Robert Stewart, Duke of Albany

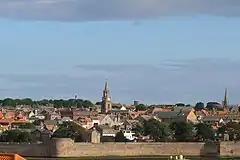
The town of Berwick-upon-Tweed, which Robert besieged in 1417 during his last military campaign.

The beginning of Robert's third regency was accompanied by renewed conflict between Scotland and England. Henry IV of England, who had already invaded Scotland, faced serious challenges to his rule by 1402, including the rebellion of Owain Glyndŵr in Wales. Around this time, Thomas Warde, an impostor claiming to be Richard II, the deposed King of England, first appeared in Scottish records. Robert paid Warde an annual pension to sustain a court and entourage at Stirling Castle. After arresting his nephew at the end of 1401, Robert sent David Lindsay, 1st Earl of Crawford, to explain to the advisors of Charles VI of France that Richard II was still alive and living in Scotland. Although the French were not convinced by Robert's claims, Henry IV viewed the impostor as a dynastic threat.